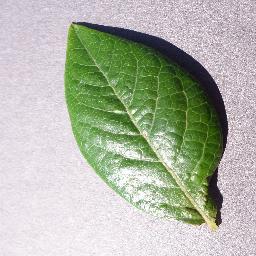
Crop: blueberry
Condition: healthy